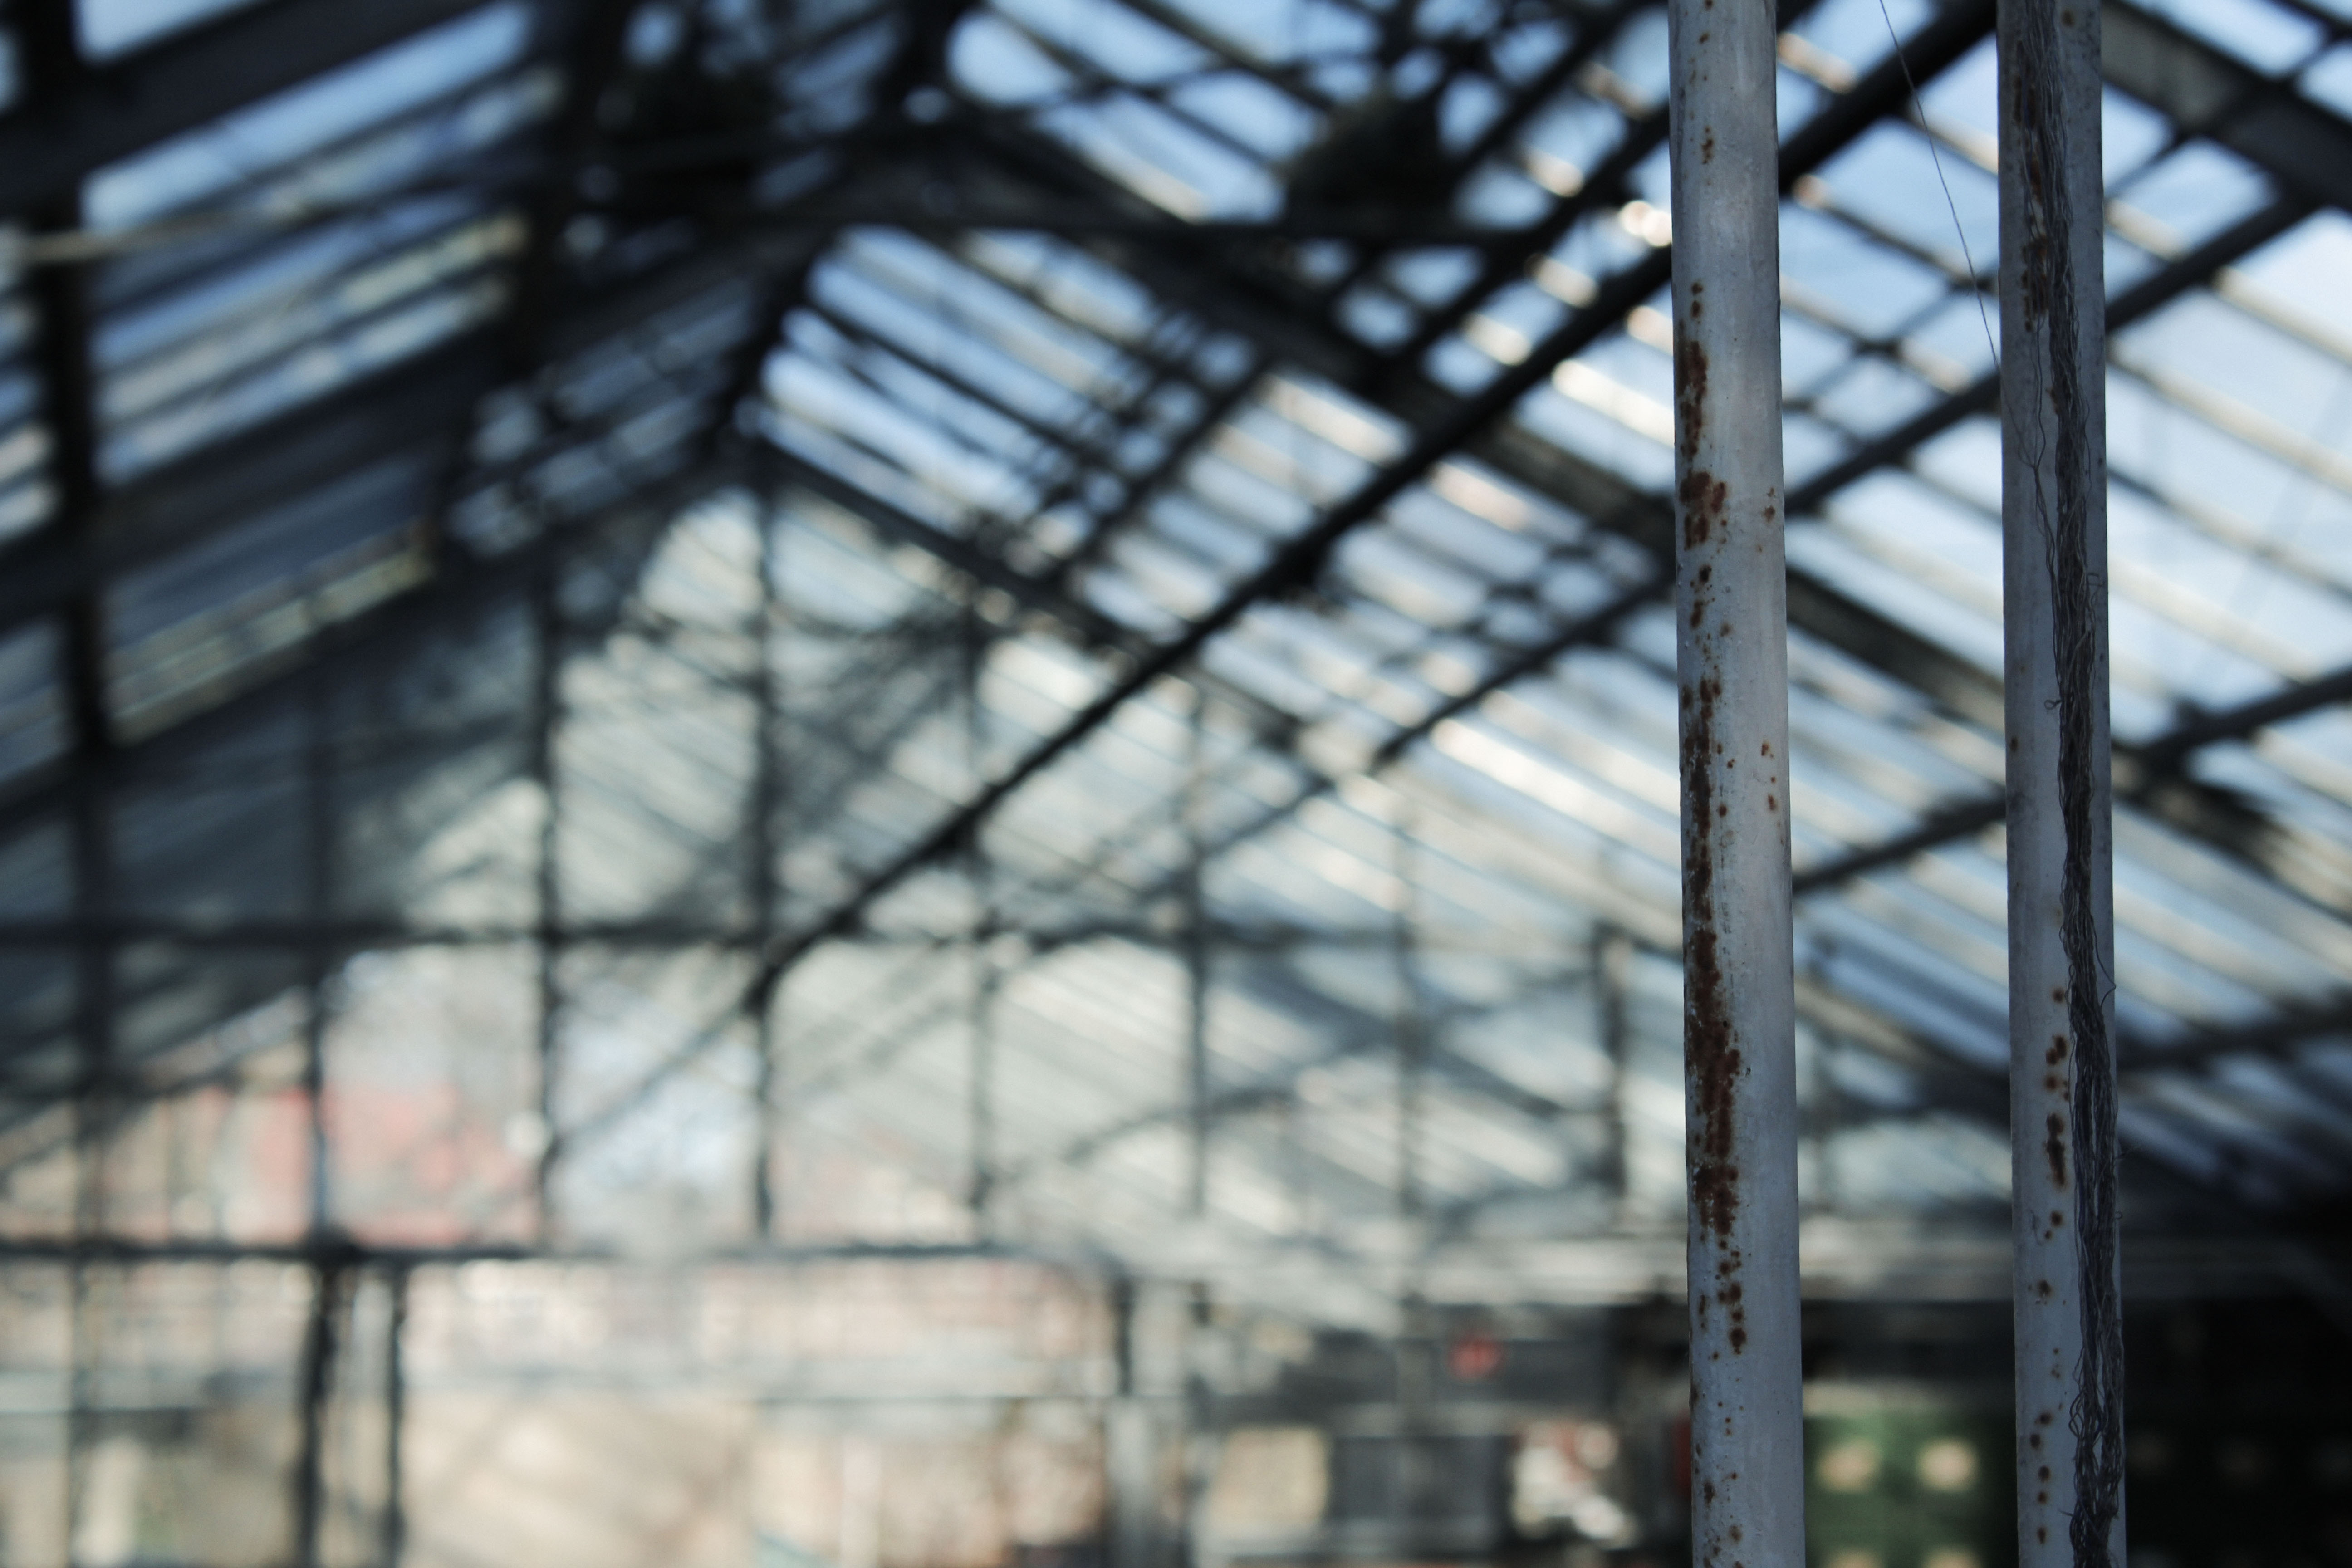
old, glasshouse, greenhouse, rusty, broken, glass, tube, pipe, sky, tree, architecture, urban area, line, branch, daylighting, reflection, window, plant, city, building, fence, metal